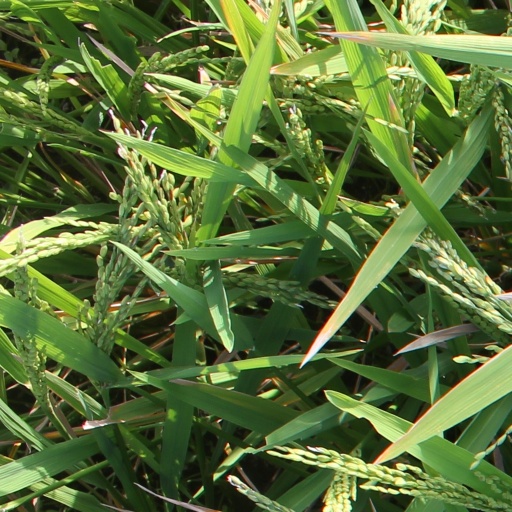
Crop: rice